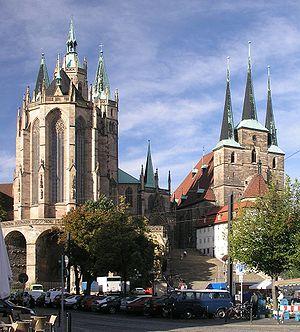
Erfurt est une ville d'Allemagne, capitale de la Thuringe, évêché catholique et ville universitaire, fondée au VIIIᵉ siècle, traversée par la rivière Gera.
La cathédrale d’Erfurt ― nommée autrefois également église Sainte-Marie ou église priorale de la Bienheureuse Vierge Marie ― est la plus importante et la plus ancienne des églises de la ville d’Erfurt. Après avoir servi de siège épiscopal pendant un bref laps de temps au milieu du VIIIᵉ siècle, elle fut par la suite, pendant tout le Moyen Âge et jusqu’au début du XIXᵉ siècle, le siège du collège des chanoines de sainte Marie. Elle est de nouveau, depuis 1994, cathédrale du diocèse d’Erfurt nouvellement constitué, et siège du chapitre cathédral.